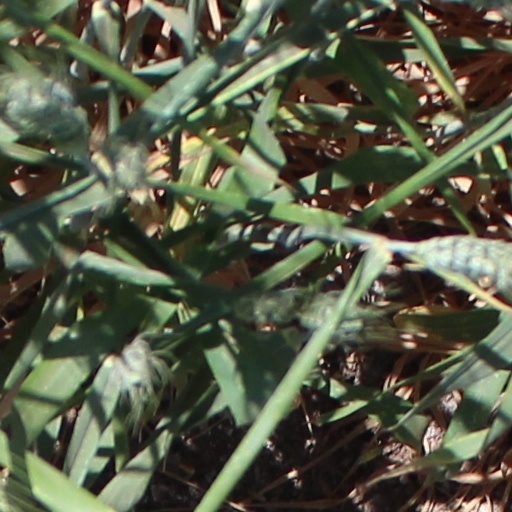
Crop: wheat